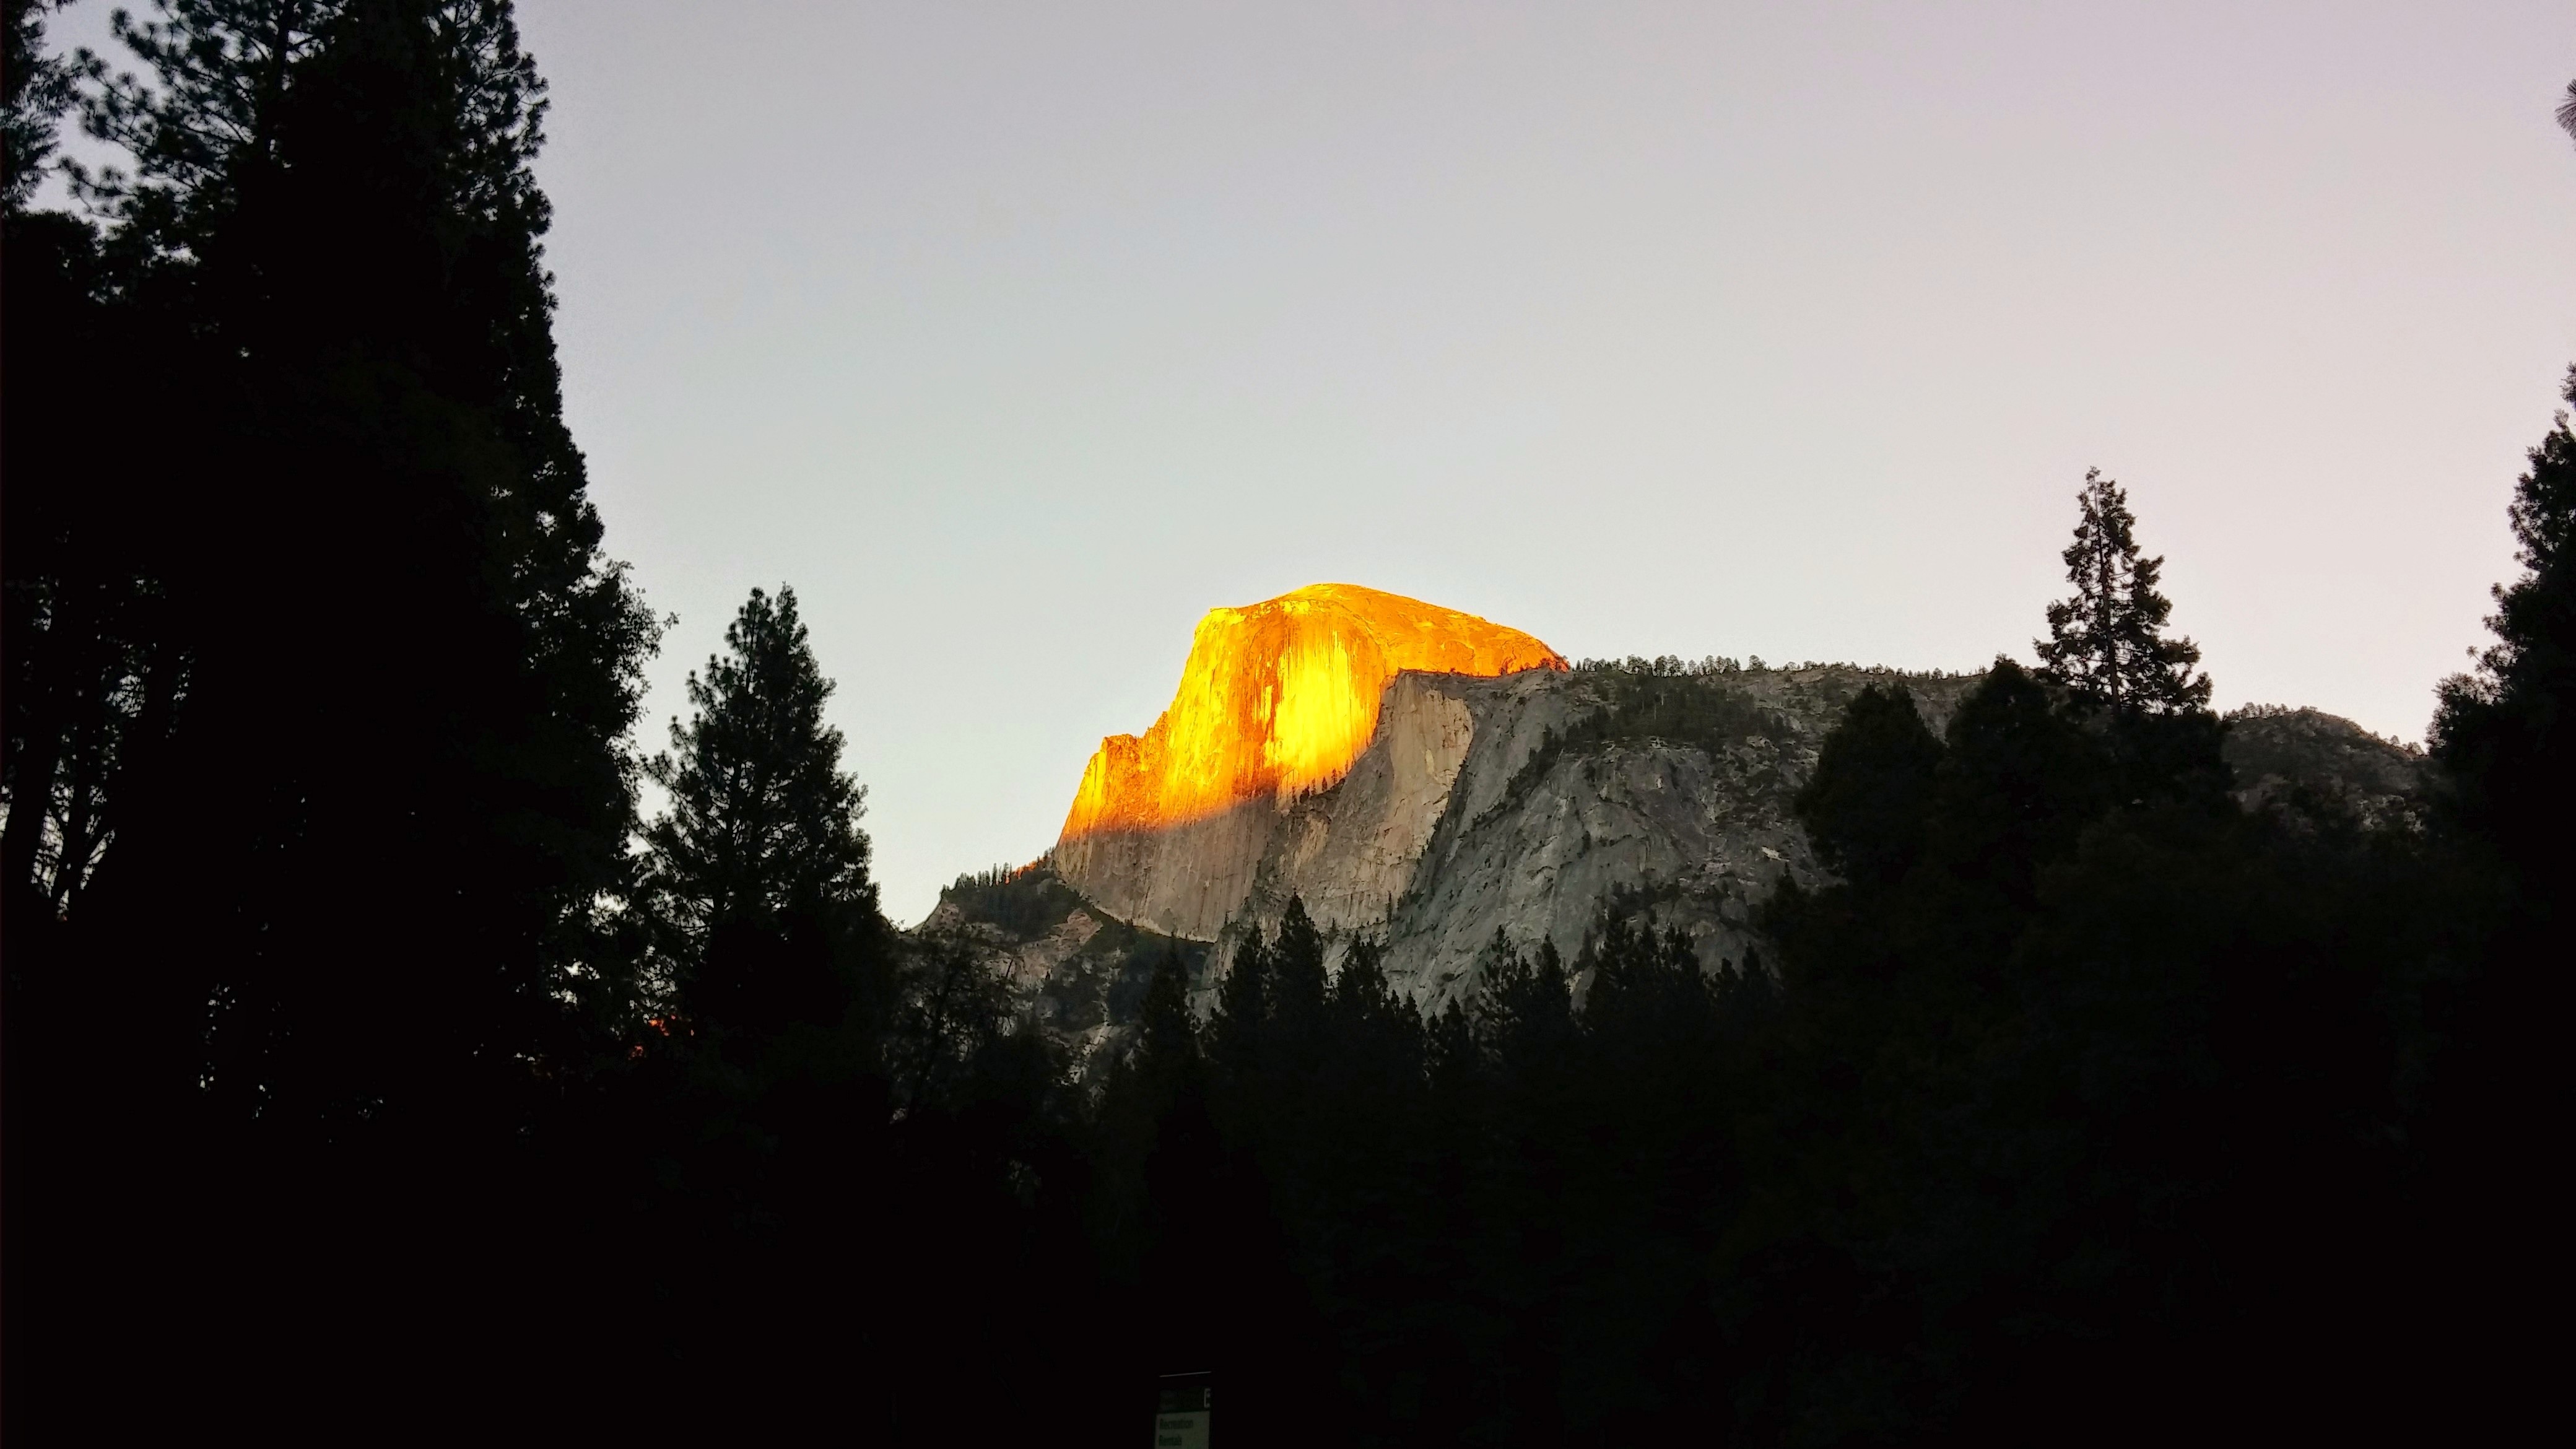
tree, nature, forest, mountain, sky, sun, sunrise, sunset, sunlight, morning, hill, dawn, mountain range, yosemite, dusk, evening, darkness, national park, california, summit, atmospheric phenomenon, mountainous landforms